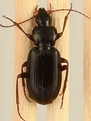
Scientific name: Calathus advena
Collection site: Niwot Ridge NEON (NIWO), plot NIWO_009